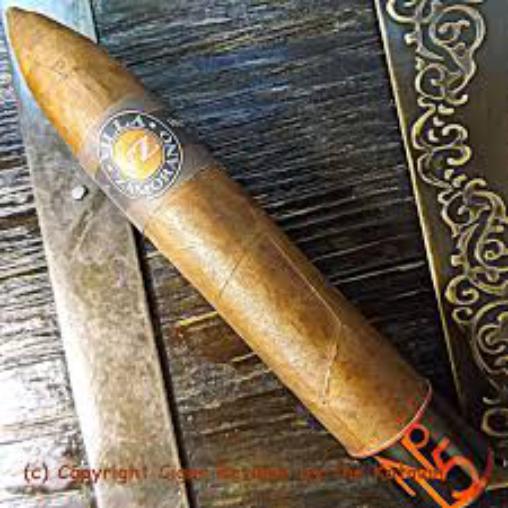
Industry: Necessities